Secret of the Stars

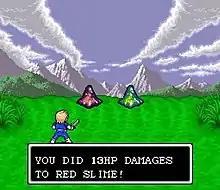
Battle mode screenshot

"Secret of the Stars" uses a turn-based RPG battle system where actions in battle are selected through a menu and actions are presented at the end of the turn. Gameplay switches between two parties throughout the game and certain areas are inaccessible without the right party.